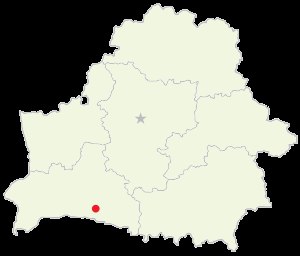
Pinsk
Pinsks beliggenhed i Hviderusland
Pinsk er en by i Brest voblast i det sydvestlige Hviderusland med 137.519 indbyggere. Byen ligger ved Dnepr-Bug kanalen, der munder ud i floden Pripjat.